Elise Mercur

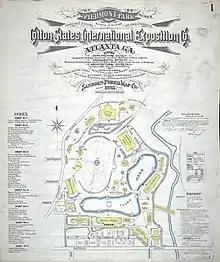
1895 Cotton Exposition Map (The Women's Building was located to the northwest of the lake

In 1894, Mercur entered a design competition for the 1895 International Exposition in Atlanta, Georgia. In a unanimous decision, she was awarded the commission over 13 other entries. Her selection proved beneficial for the planners, as she was able to secure structural materials from Carnegie Steel Company. Her proposal included a plastered, two-story frame building over a finished basement of brick and iron adorned with a tin roof topped by a dome. The building was to have four staircases, one of which gave access to the roof. It also contained men's and women's lavatories in the basement, a kindergarten area, fireplaces in each room, and a kitchen with a restaurant. When news of her win was announced, it marked the first time that a woman's design was selected for any major building project in the South. Minor modifications to her original plans were made during construction to remain within budget.